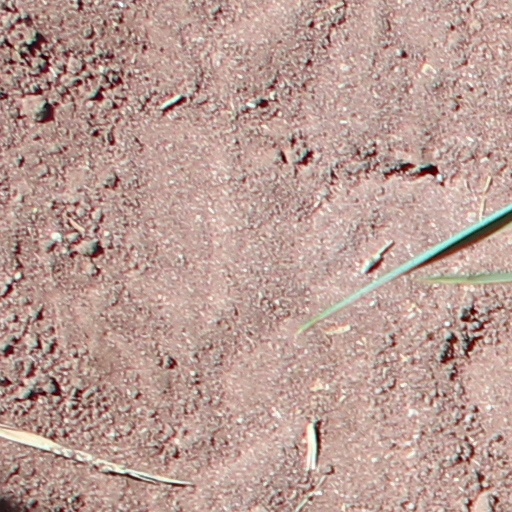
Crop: wheat